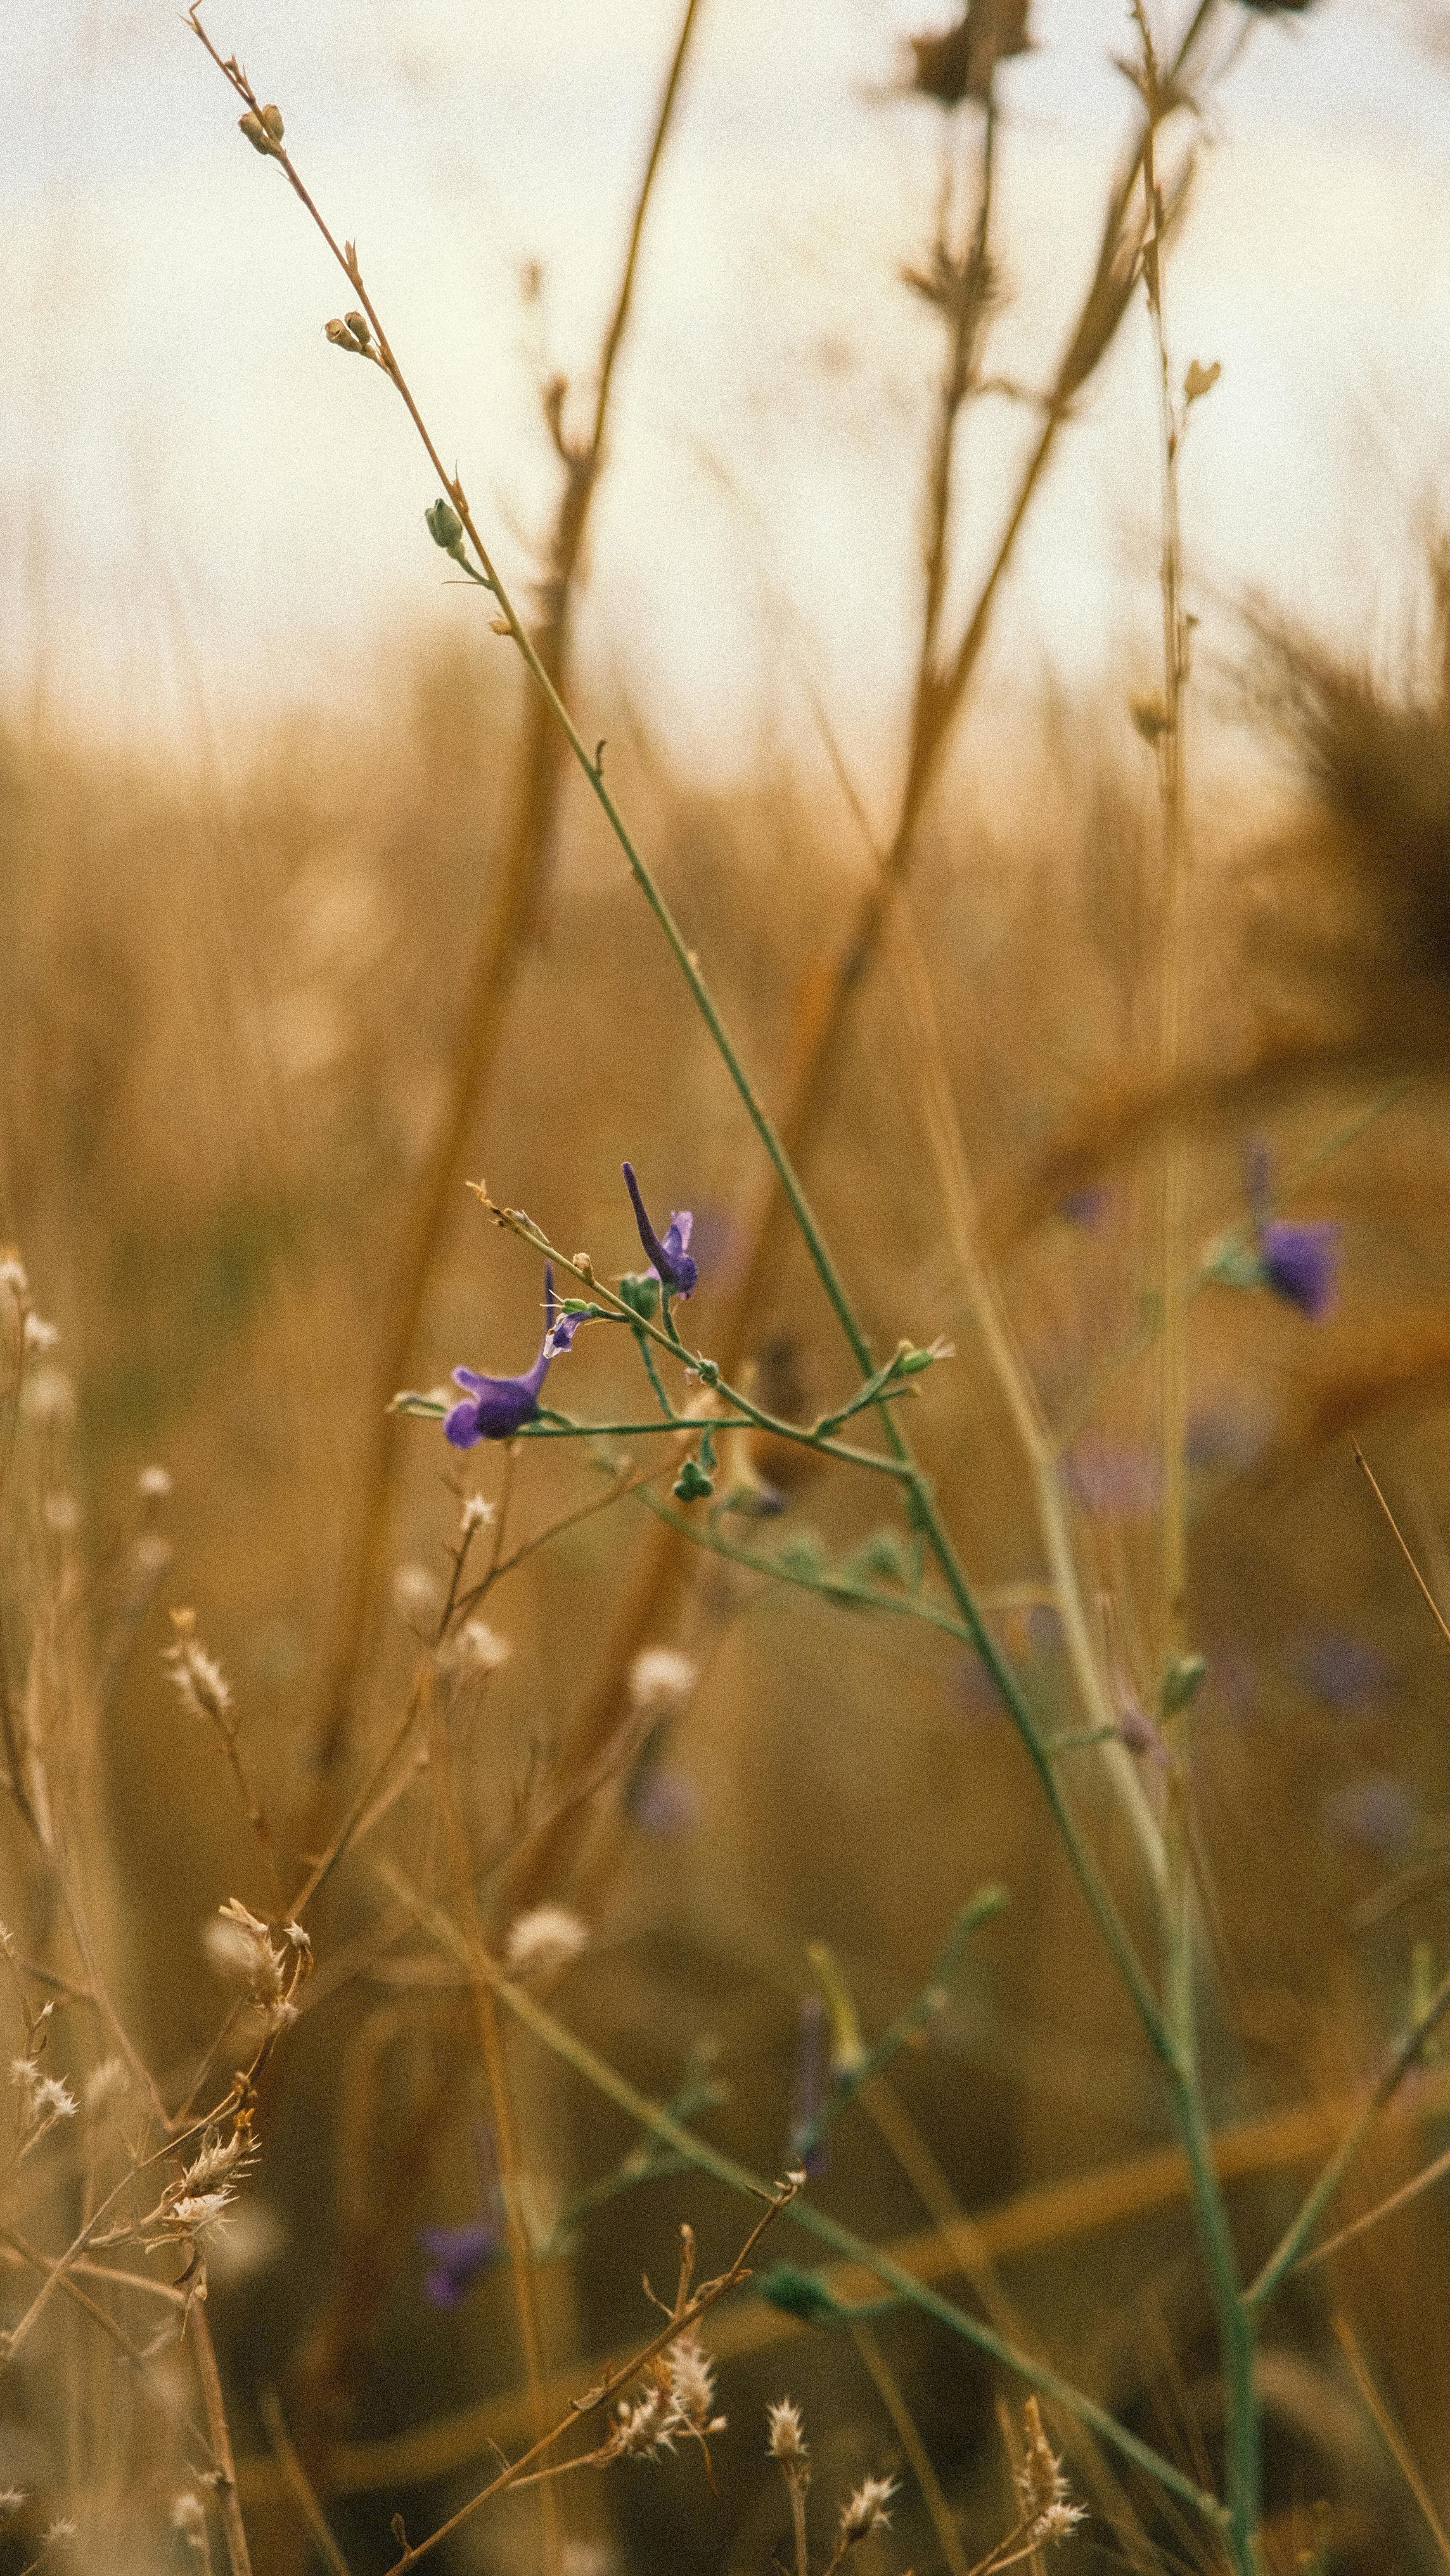
natural, plant, natural landscape, wood, twig, flower, grass, flowering plant, terrestrial plant, herbaceous plant, sky, grassland, wildlife, macro photography, plant stem, electric blue, wildflower, winter, prairie, subshrub, art